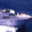
Label: ship